Big-game hunting

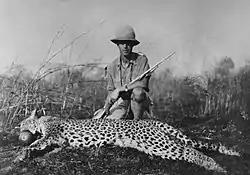
The Duke of Algeciras with a trophy African leopard, one of the 'Big Five', Southern Rhodesia, 1926

Big-game hunting is the hunting of large game animals for trophies, taxidermy, meat, and commercially valuable animal by-products (such as horns, antlers, tusks, bones, fur, body fat, or special organs). The term is often associated with the hunting of Africa's "Big Five" game (lion, African elephant, Cape buffalo, African leopard, and African rhinoceros), and Indian rhinoceros and Bengal tigers on the Indian subcontinent.